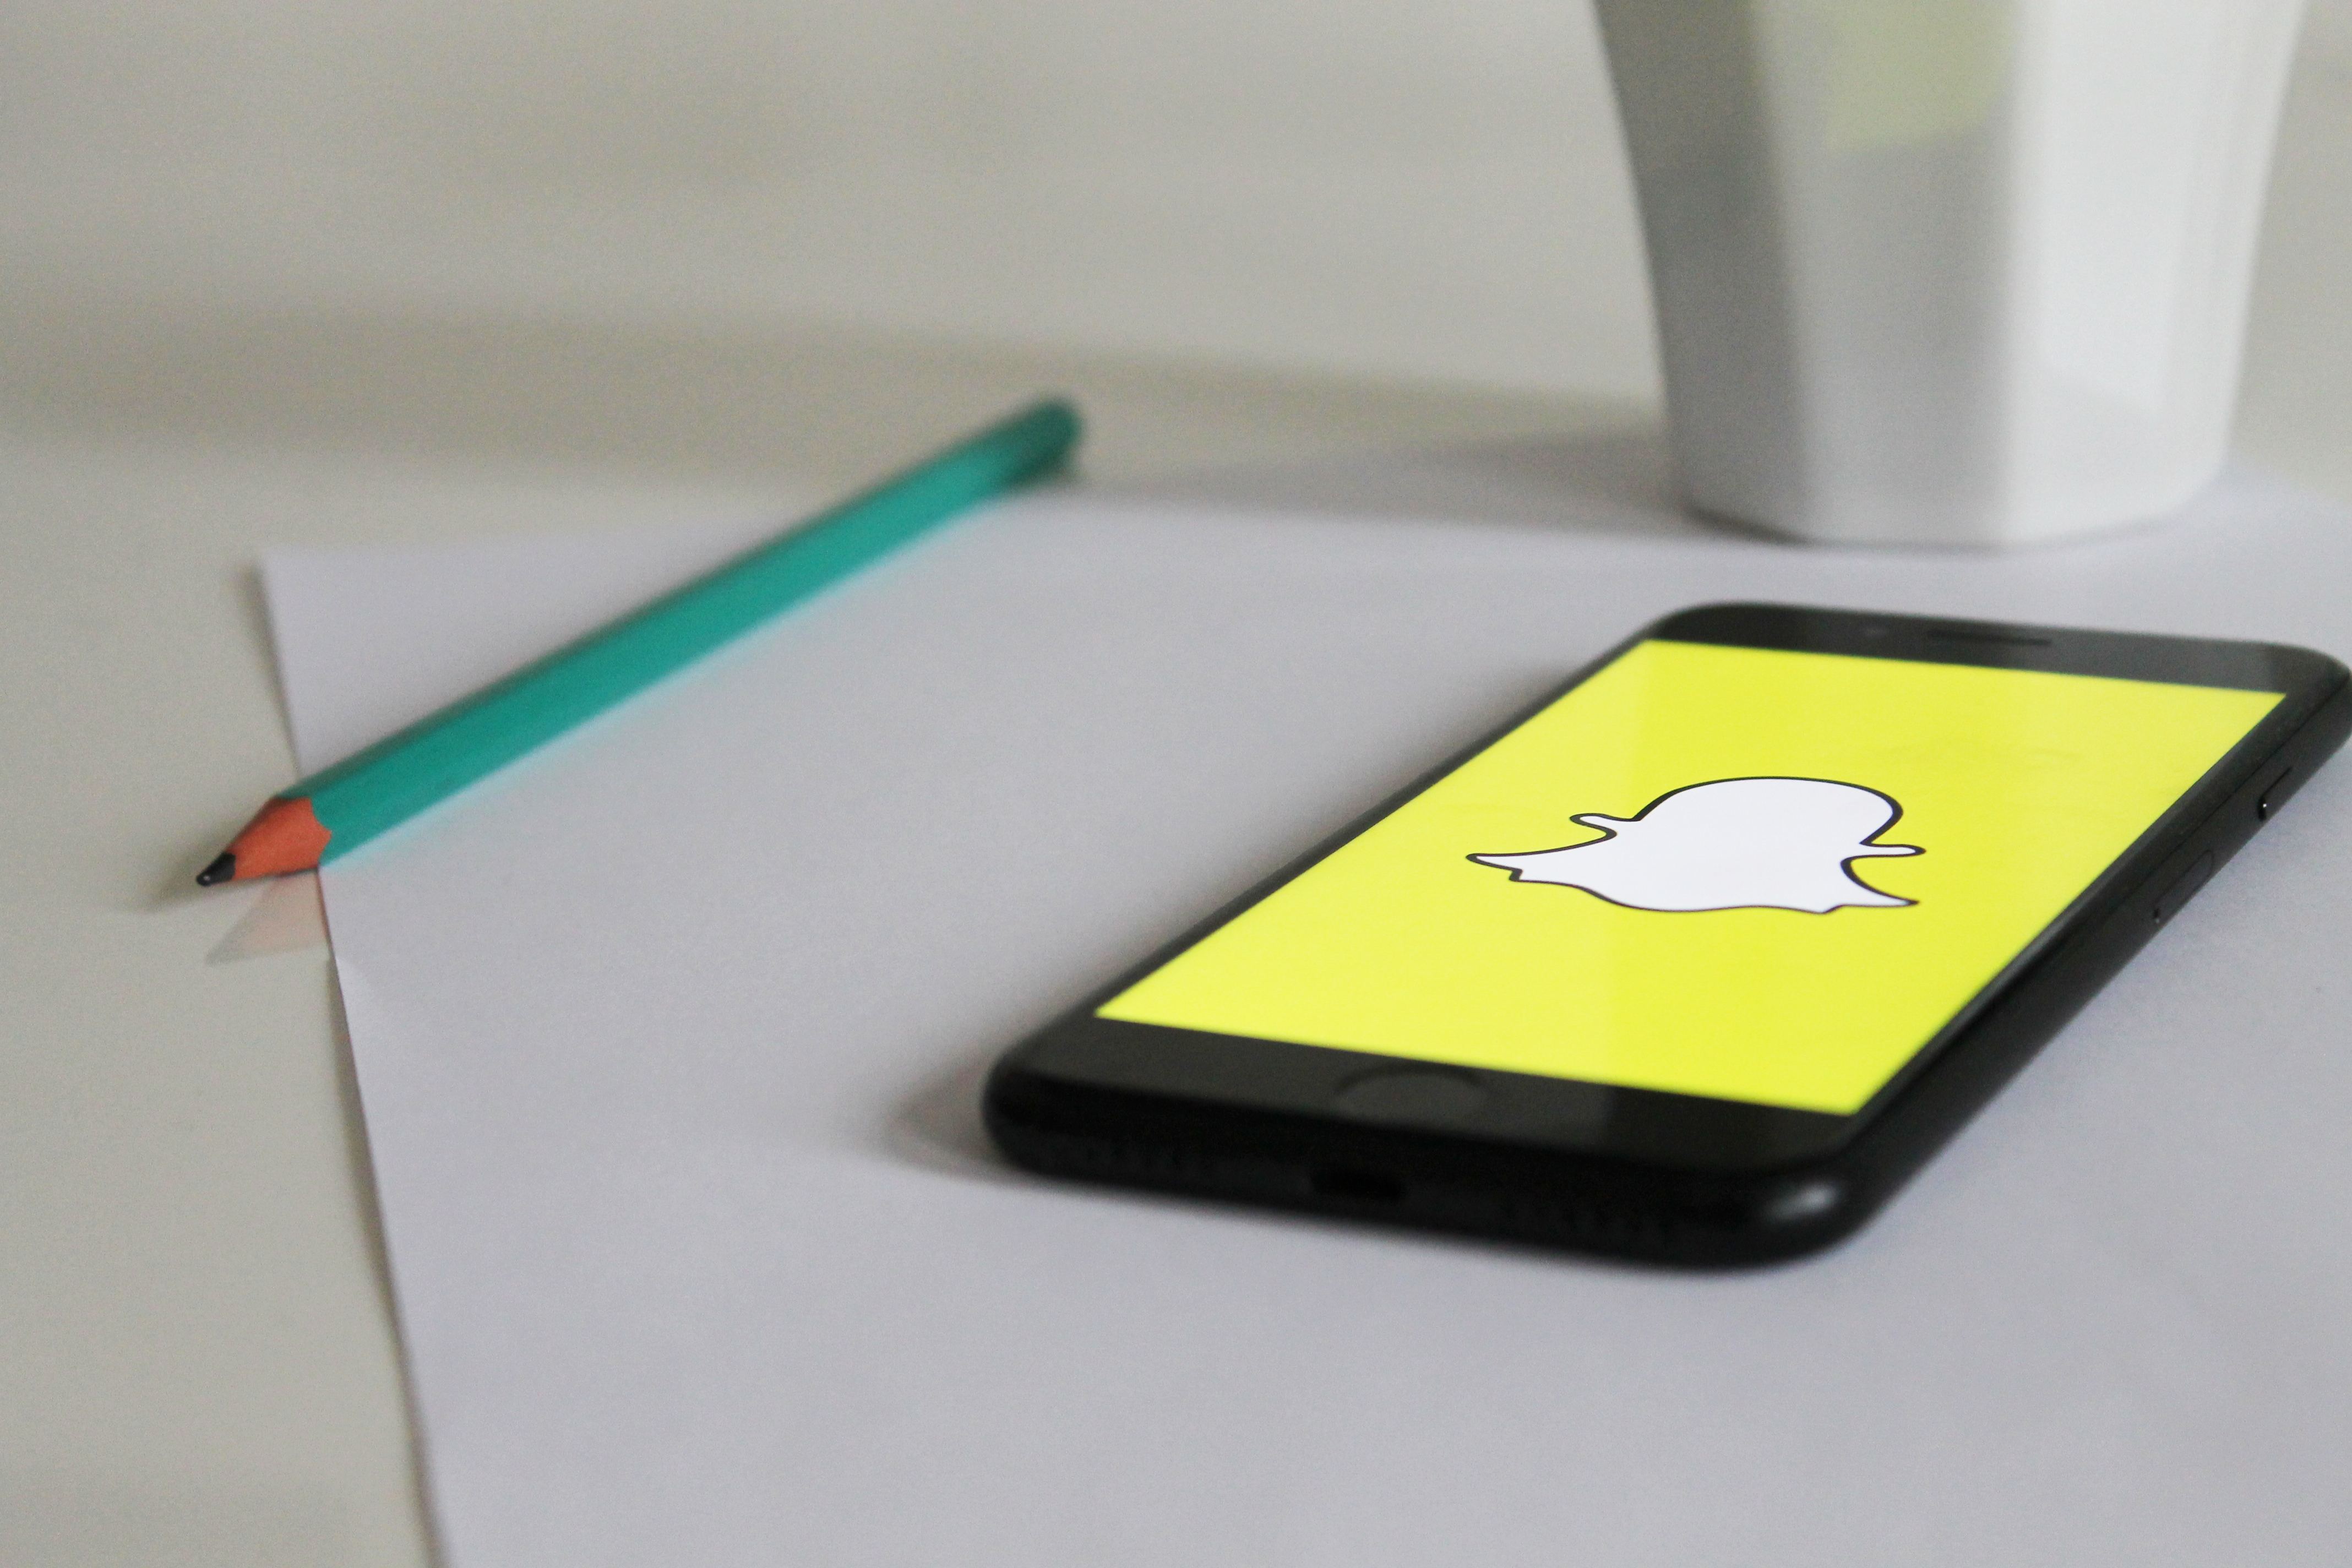
desk, smartphone, writing, pencil, blur, technology, shadow, clean, gadget, paper, mug, mobile phone, still life, education, electronics, creativity, cellphone, chat, data, application